Warrior Formation

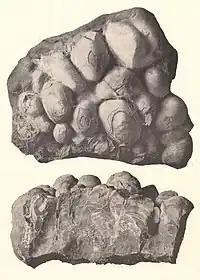
"Cryptozoon undulatum" from Bakers Summit

Relative age dating places the Warrior Formation in the middle to late Cambrian.